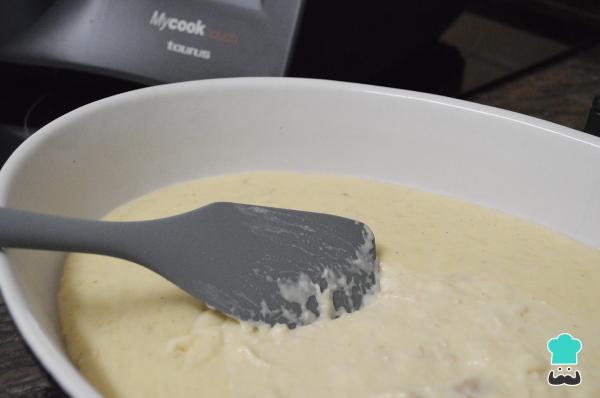
Coloca la masa de las croquetas de pollo en una bandeja y distribúyela de forma uniforme. Deja que se enfríe, tápala con papel film de manera que el papel toque la masa y resérvala en la nevera durante 2 horas como mínimo.